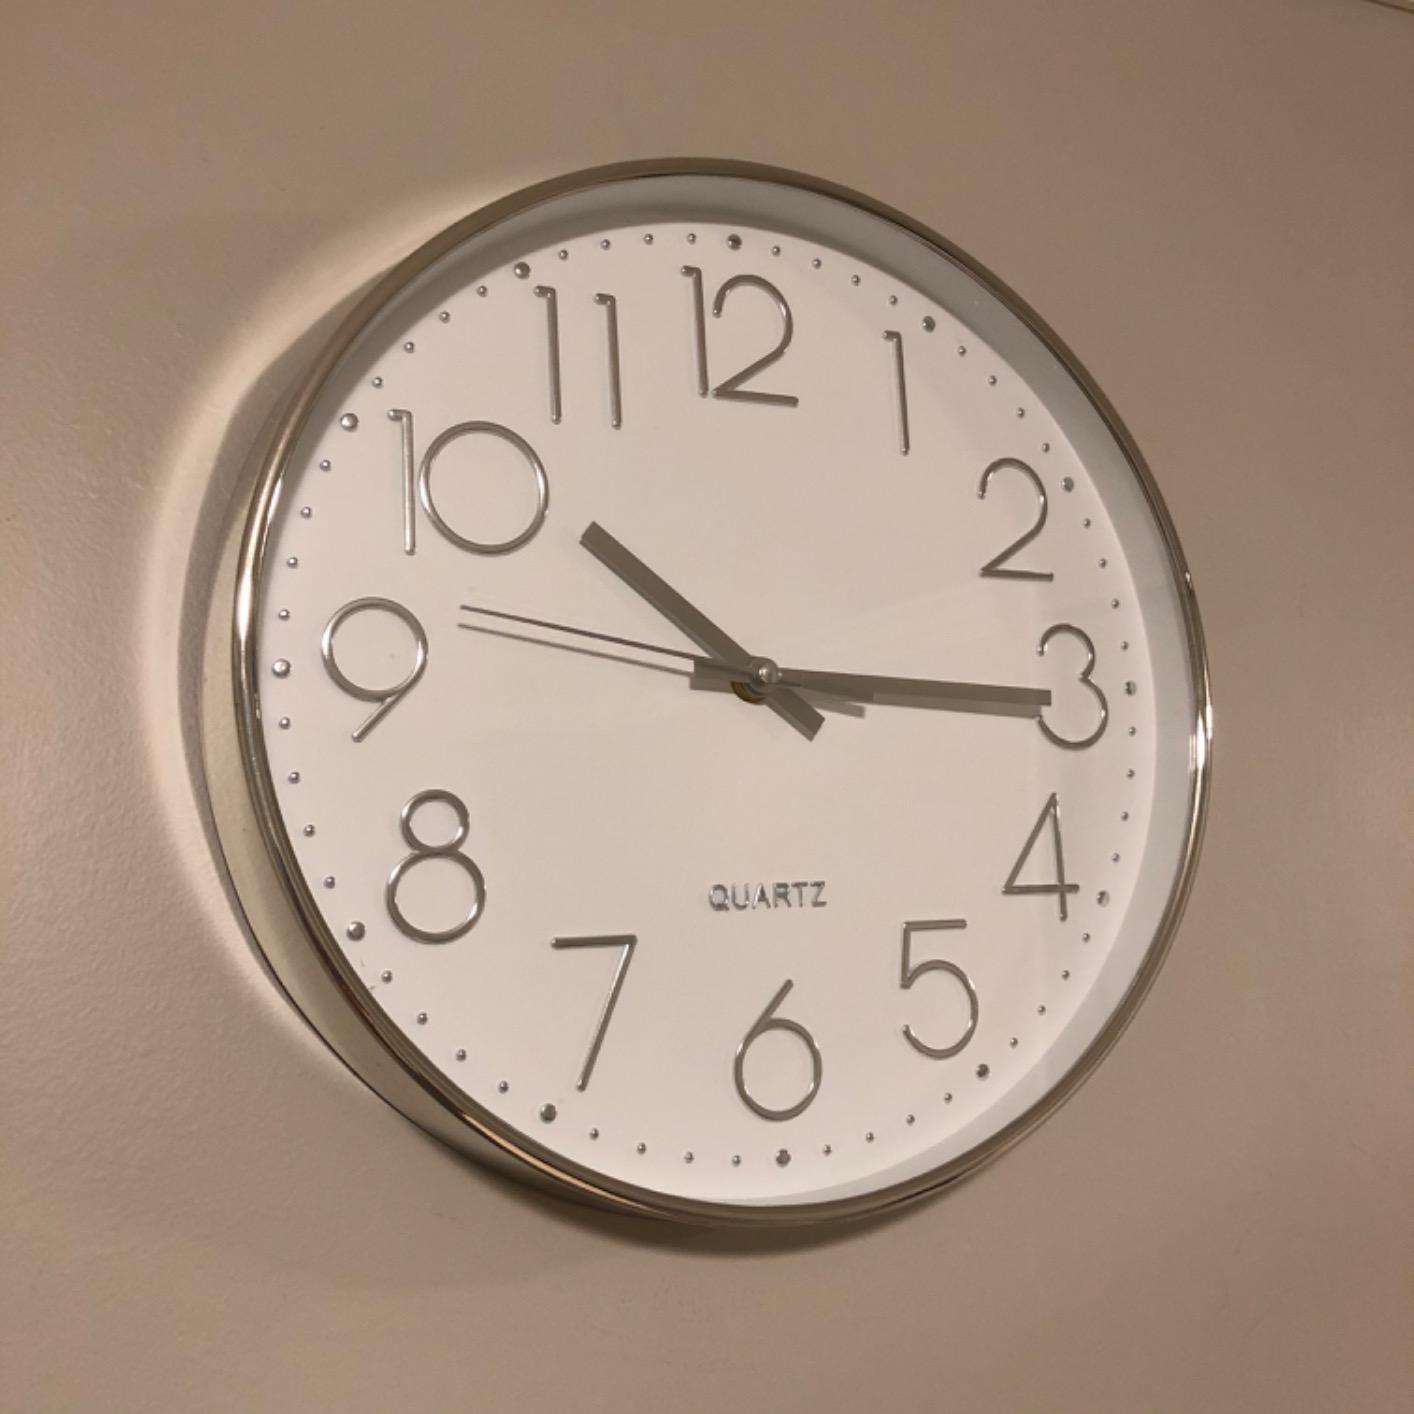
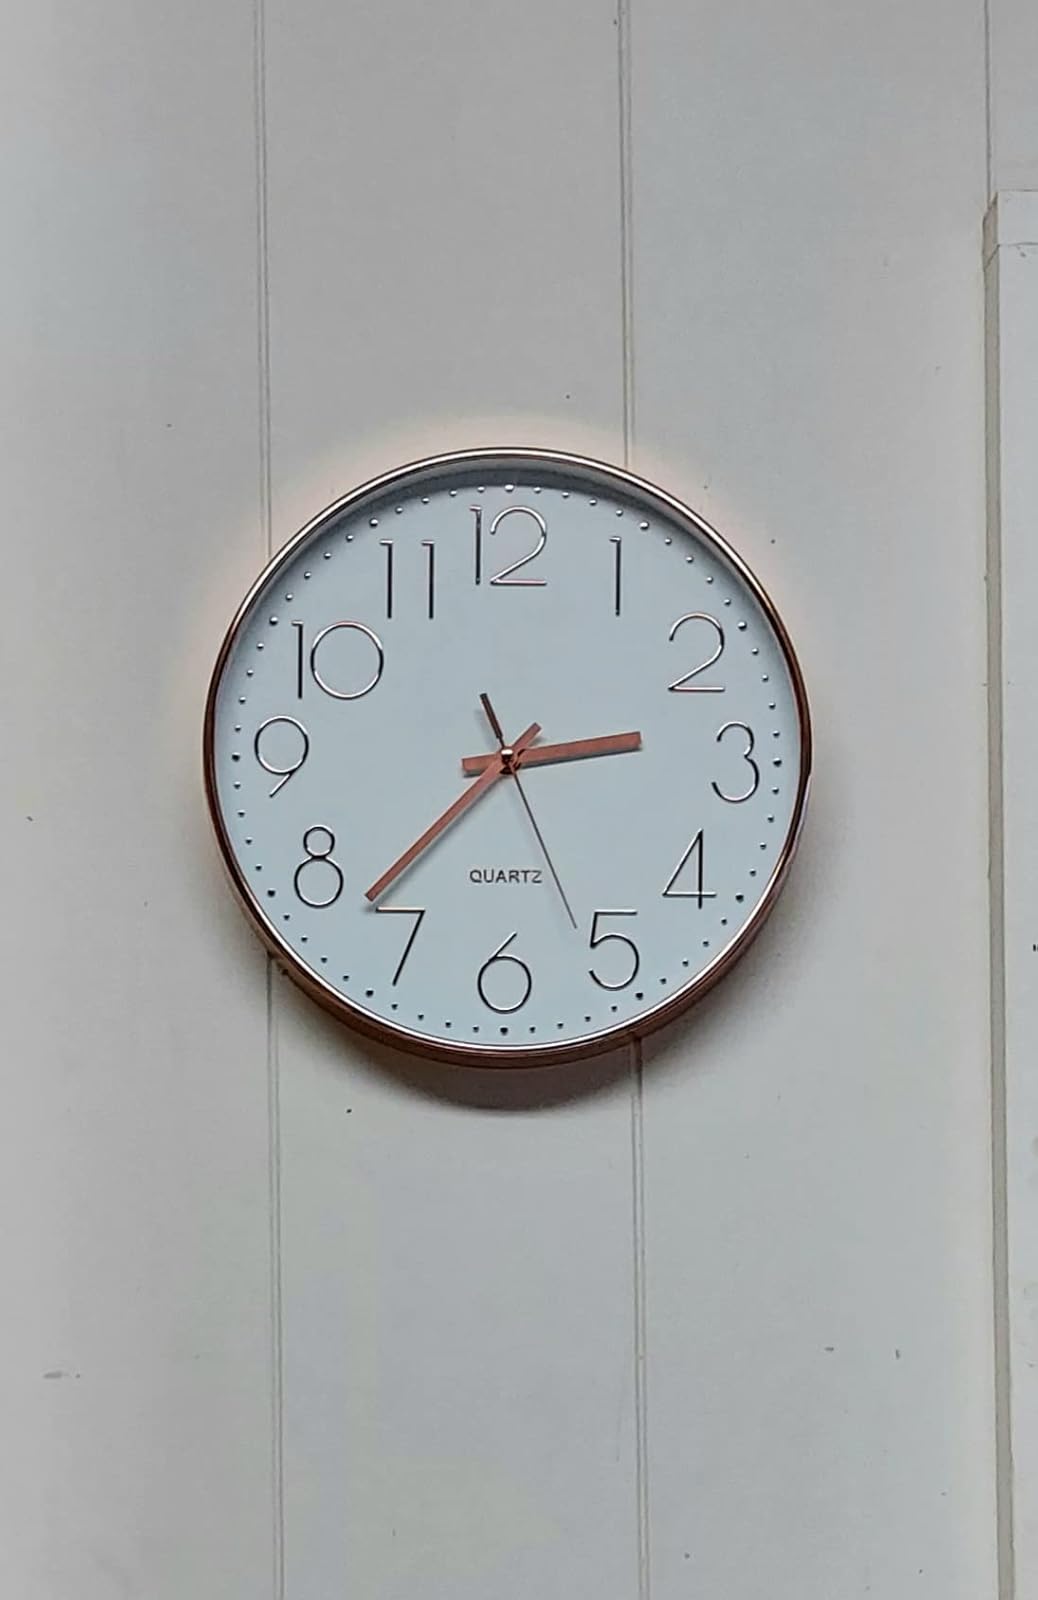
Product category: clock
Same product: no